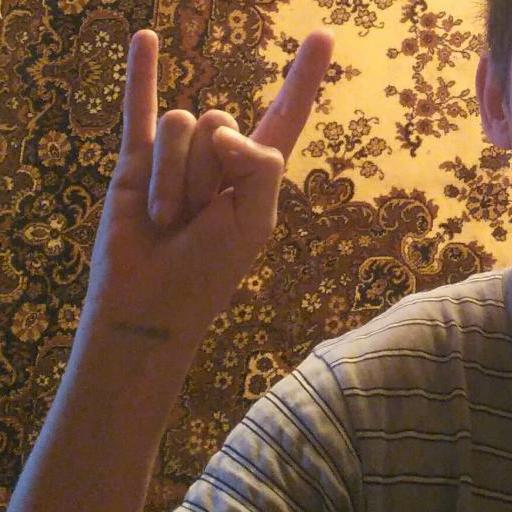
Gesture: rock